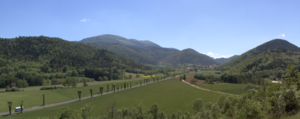
Village de Belcaire situé au Pays de Sault dans l'Aude
Belcaire est une commune française, située dans le département de l'Aude en région Occitanie. Ses habitants sont appelés les Belcairois. Le village était le chef lieu de l'ancien canton du même nom.